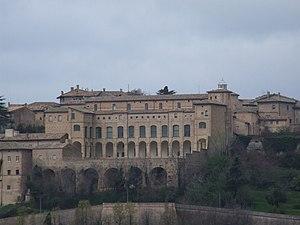
Urbino est une commune de la province de Pesaro et d'Urbino dans la région des Marches en Italie centrale.
Baccio Pontelli est un architecte de la Renaissance italienne.